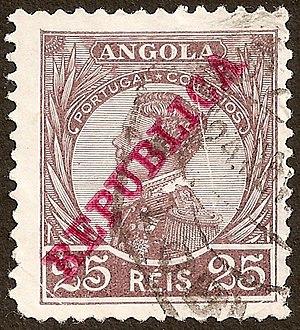
Timbre d'Angola de 1912. Type à l'effigie du roi Manuel II de Portugal émis en 1910 au Portugal, d'abord sans surcharge, puis avec la surcharge ""REPUBLICA"". Il a existé uniquement avec surcharge dans la colonie angolaise."
Ceci est une introduction à l'histoire postale et philatélique du Portugal.